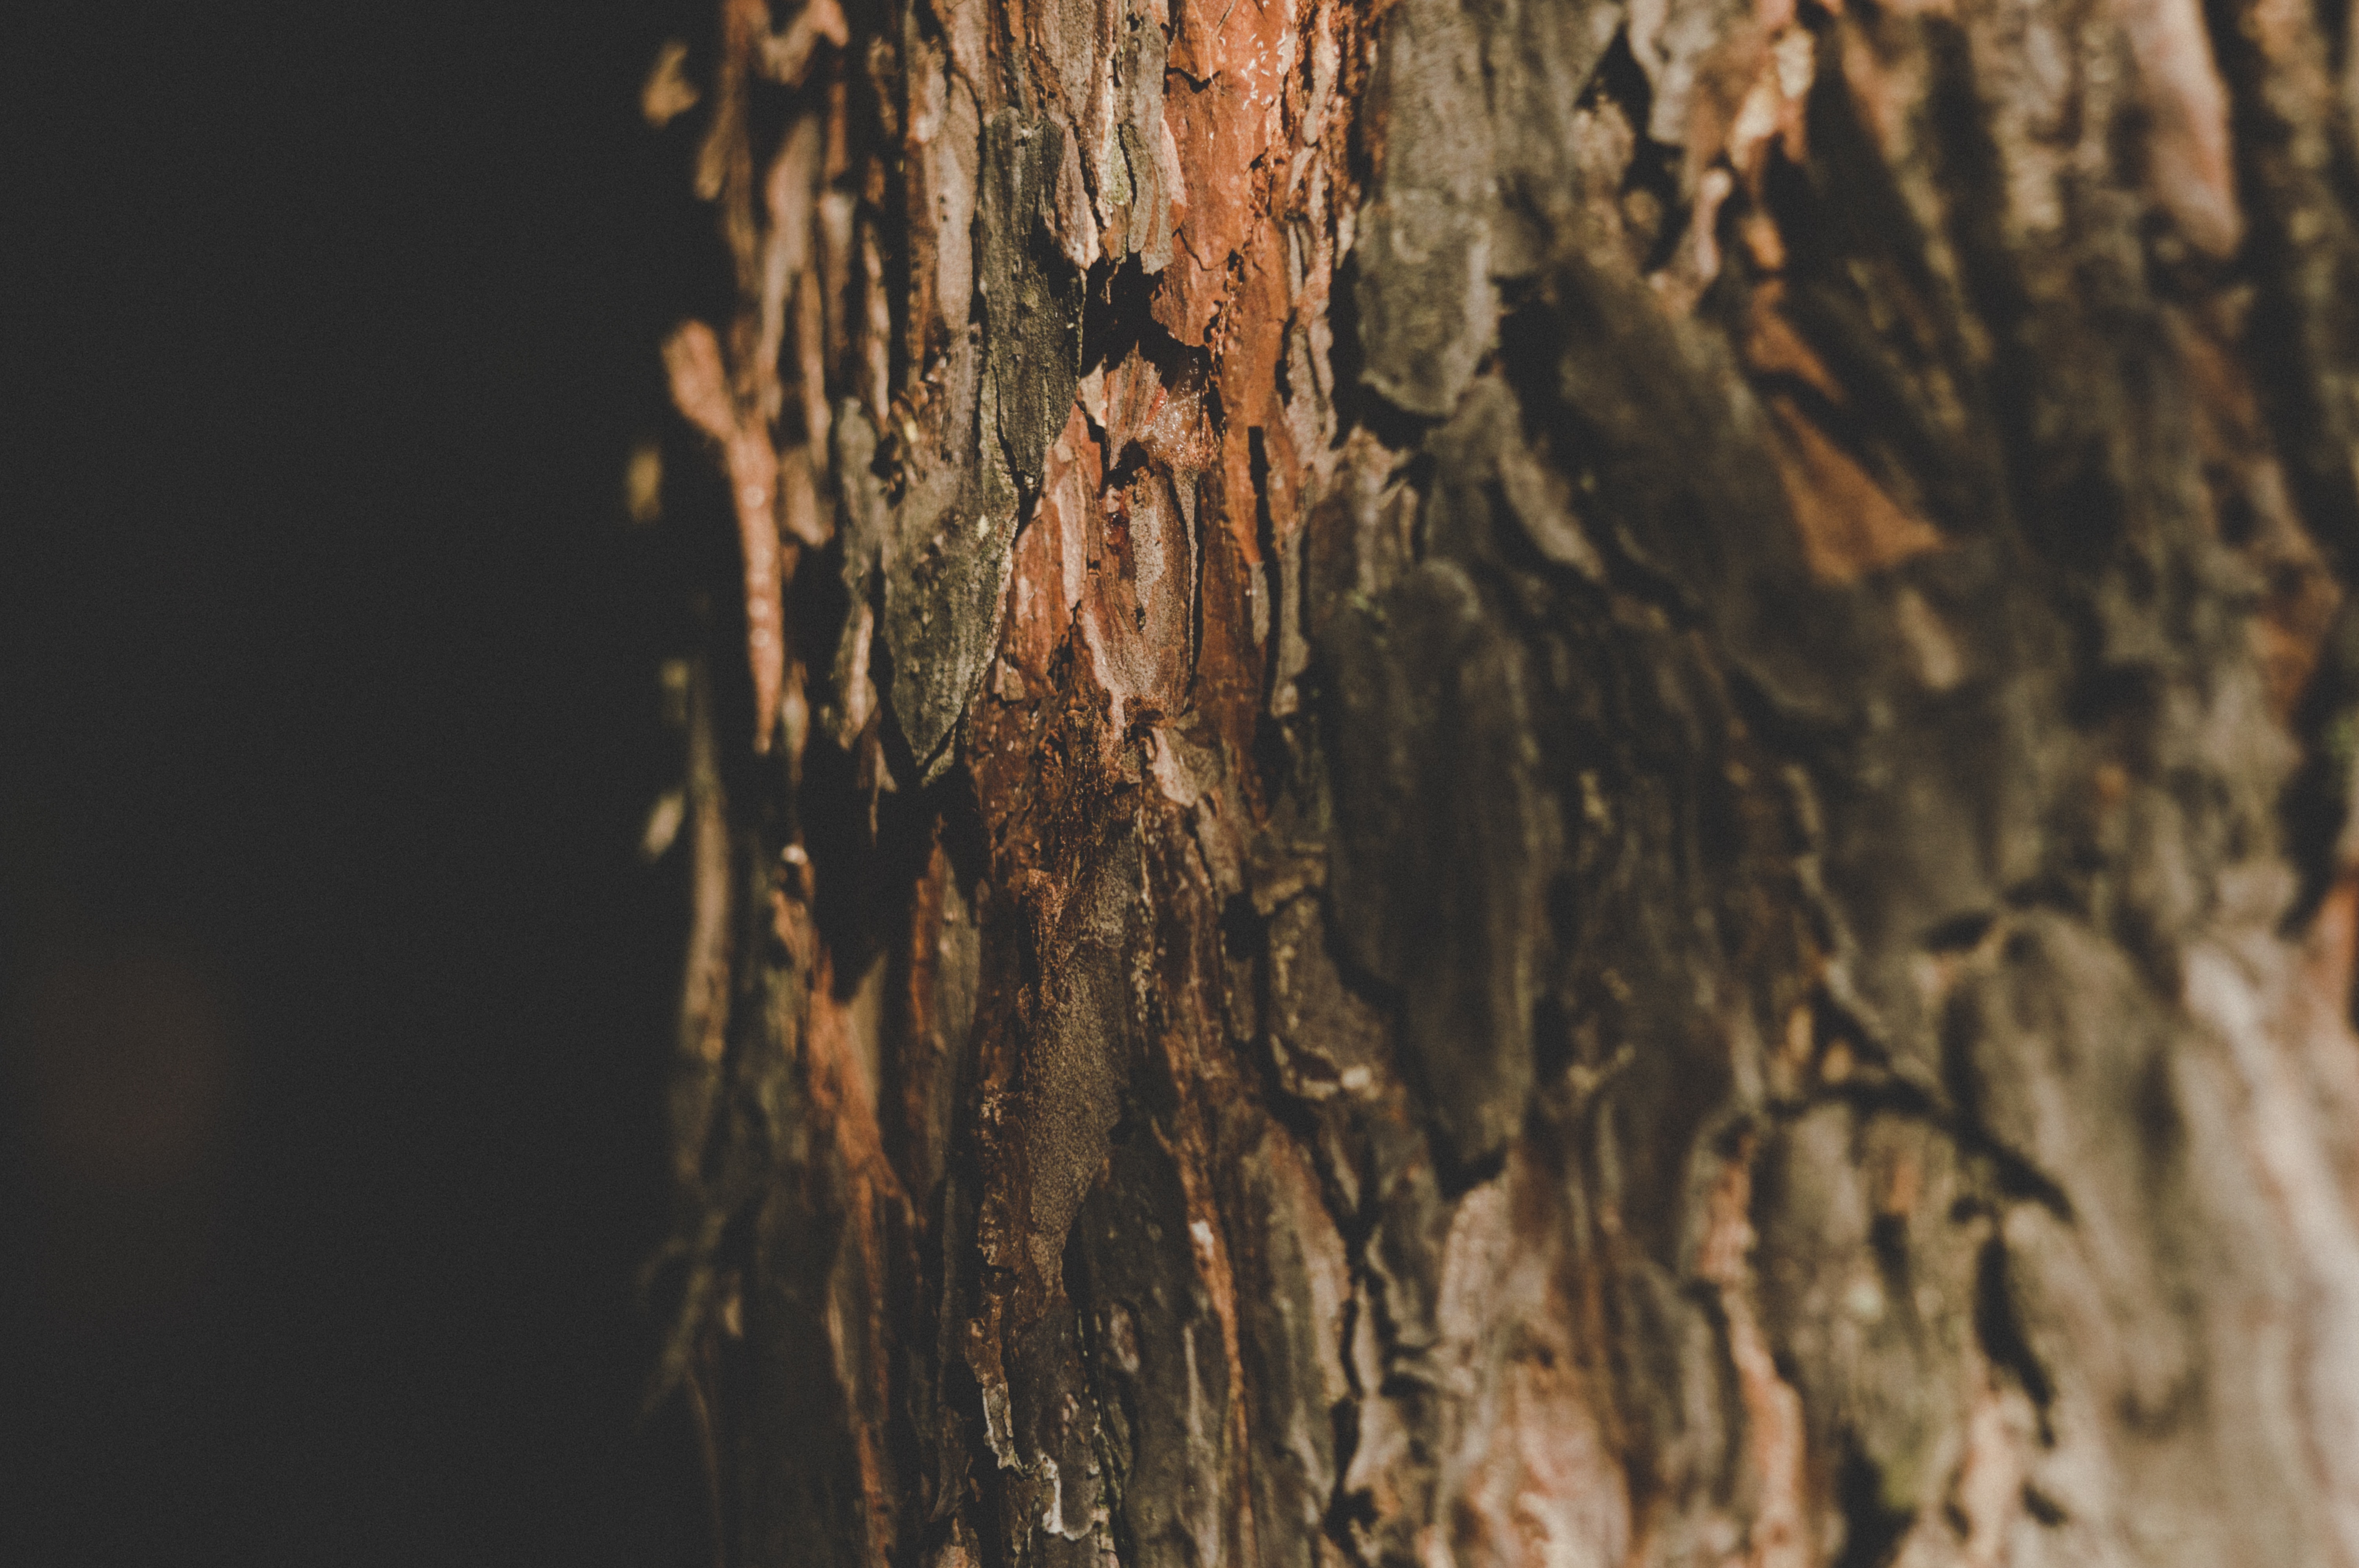
shellbark hickory, tree, trunk, wood, brown, woody plant, close up, plant, organism, red pine, formation, plant stem